St. Paul's School (Virginia)

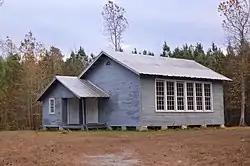
Roadside view of the school

St. Paul's School, also known as St. Paul's Chapel School, is a historic Rosenwald school building for African Americans located at Meredithville, Brunswick County, Virginia. It was built in 1920, and is a one-room school measuring approximately 20 feet by 40 feet. It is of wood-frame construction, sheathed in un-beaded weatherboards, and covered by a standing seam metal roof.